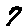
Label: 7